Lina Morgenstern

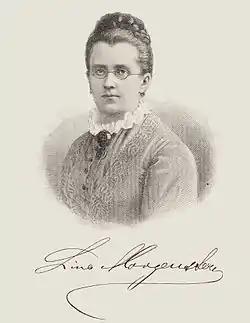
Lina Morgenstern

Lina Morgenstern (25 November 1830 – 16 December 1909) was a German writer, educator, feminist and pacifist.